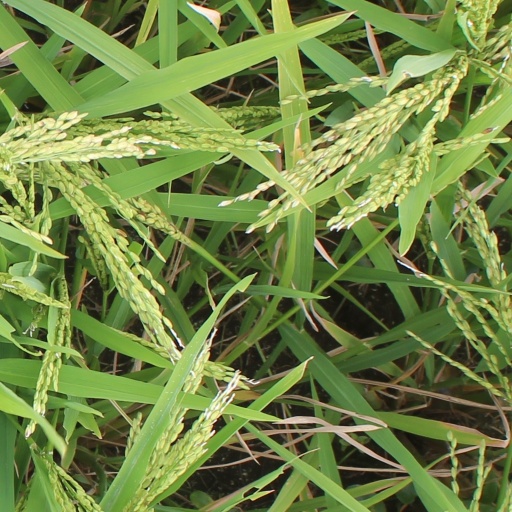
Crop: rice